Describe the emotion expressed in this image:  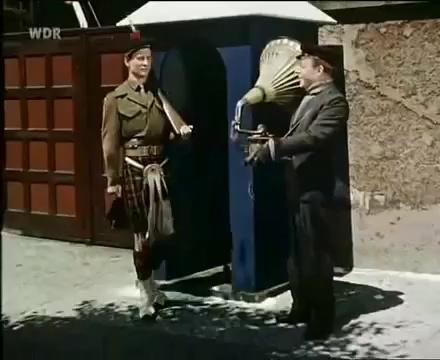
This person displays Fear, valence and arousal with high intensity.